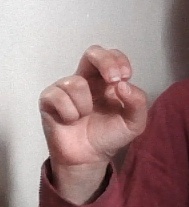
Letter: gaaf